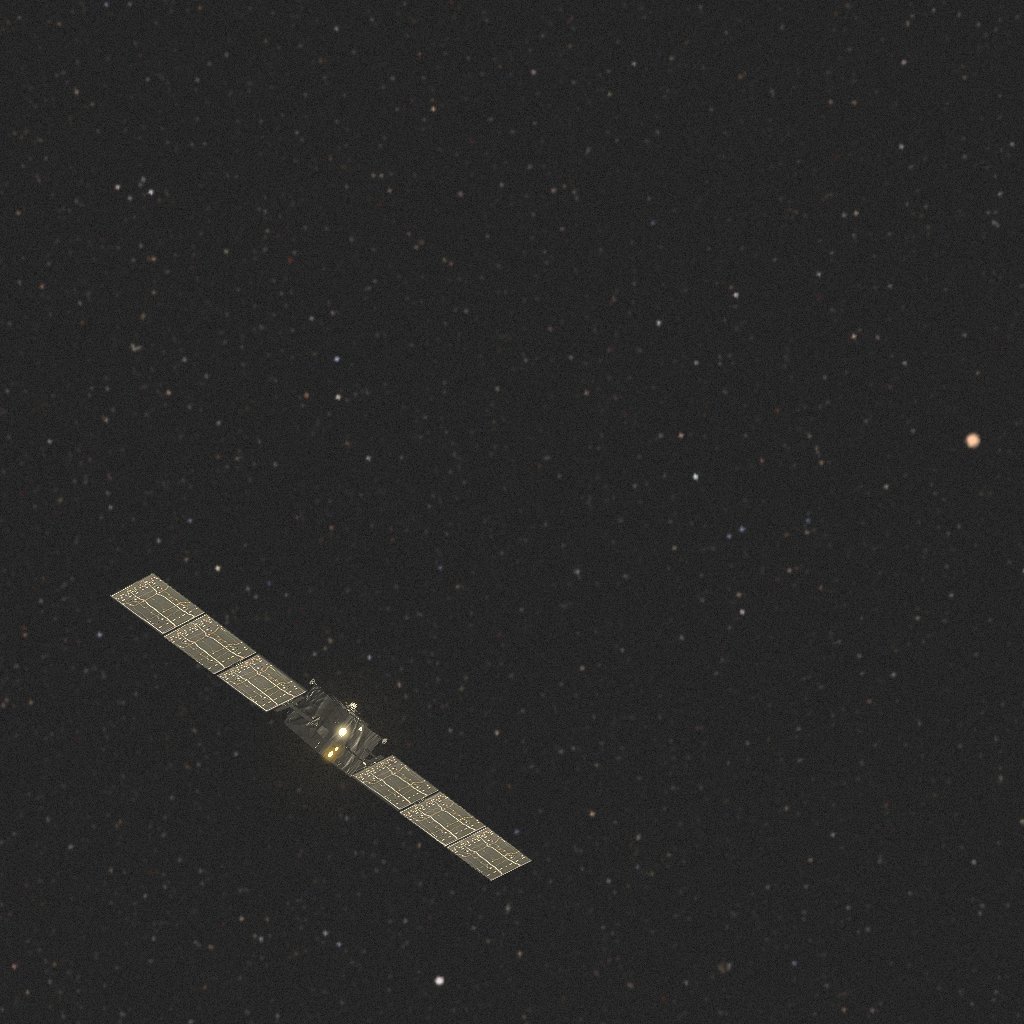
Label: smart_1